Nogi Maresuke

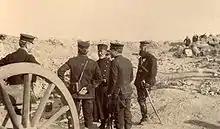
Nogi standing in the center facing a captured Russian gun crew outside Port Arthur on January 2, 1905

In 1904, Nogi was recalled to active service on the occasion of the Russo-Japanese War, and was promoted to army general in command of the Japanese Third Army, with an initial strength of approximately 90,000 men and assigned to the capture of the Russian-held Port Arthur on the southern tip of Liaodong Peninsula, Manchuria. Nogi's forces landed shortly after the Battle of Nanshan, in which his eldest son, serving with the Japanese Second Army, was killed. Advancing slowly down the Liaodong Peninsula, Nogi encountered unexpectedly strong resistance, and far more fortifications than he had experienced ten years earlier against the Chinese.